Yakima County, Washington

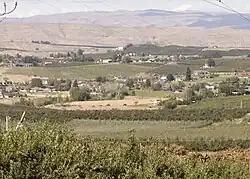
Orchards near Selah

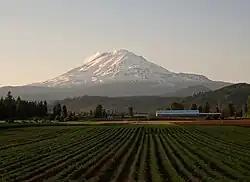
Mount Adams, highest point in Yakima County

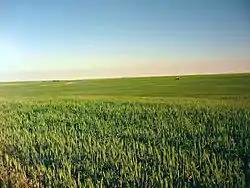
Southeastern Yakima County's vast farmlands

According to the United States Census Bureau, the county has a total area of , of which is land and (0.4%) is water. Yakima County is the second-largest county in Washington by land area and third-largest by total area. Yakima County is reputed to be one of the most difficult places on earth to predict weather, because of its surrounding mountains. The county's area is larger than the states of Delaware and Rhode Island combined. The highest point in the county is Mount Adams, which is the second tallest peak in Washington and the third tallest in the Cascade Range.